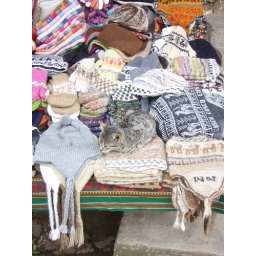
A small cat in a pile of hats on a street stall in Cusco.